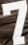
Number: 7